Netball in South Africa

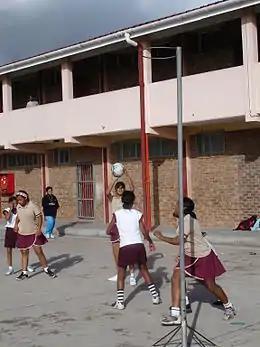
Schoolyard netball game at Reygersdal Primary School, South Africa.

South Africa has been a long time participant in the international netball community. It was part of the 1960 meeting to set the rules for the game. It came in third place at the 1967 World Netball Championship. Around 1970, during the Sporting boycott of South Africa, South Africa was blocked from competing internationally. South Africa was welcomed back to have their teams compete in international games in the 1990s. This came with national accusations of race playing a part in squad selection. Netball South Africa has worked to help develop the sport in the region in countries like Botswana.